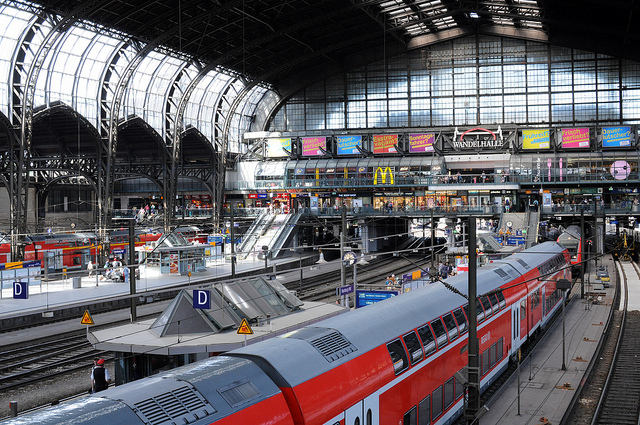
A train station that has a train pulled into it.

A large red train is traveling under what seems to be a travel center.

a train station with a train sitting parked in it

A train passing through a train station with stores in it.

An orange and grey train parked in a train station.